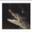
Label: crocodile